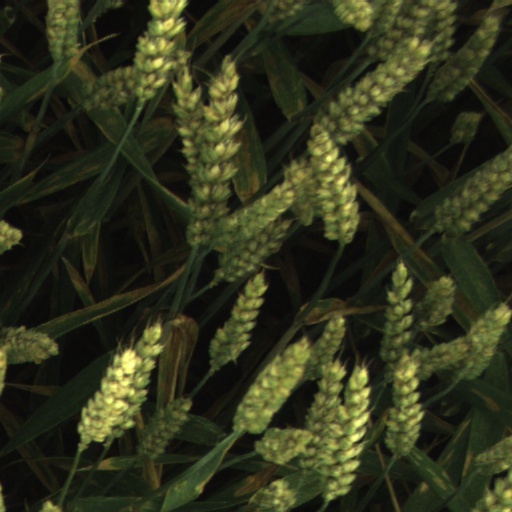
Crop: wheat